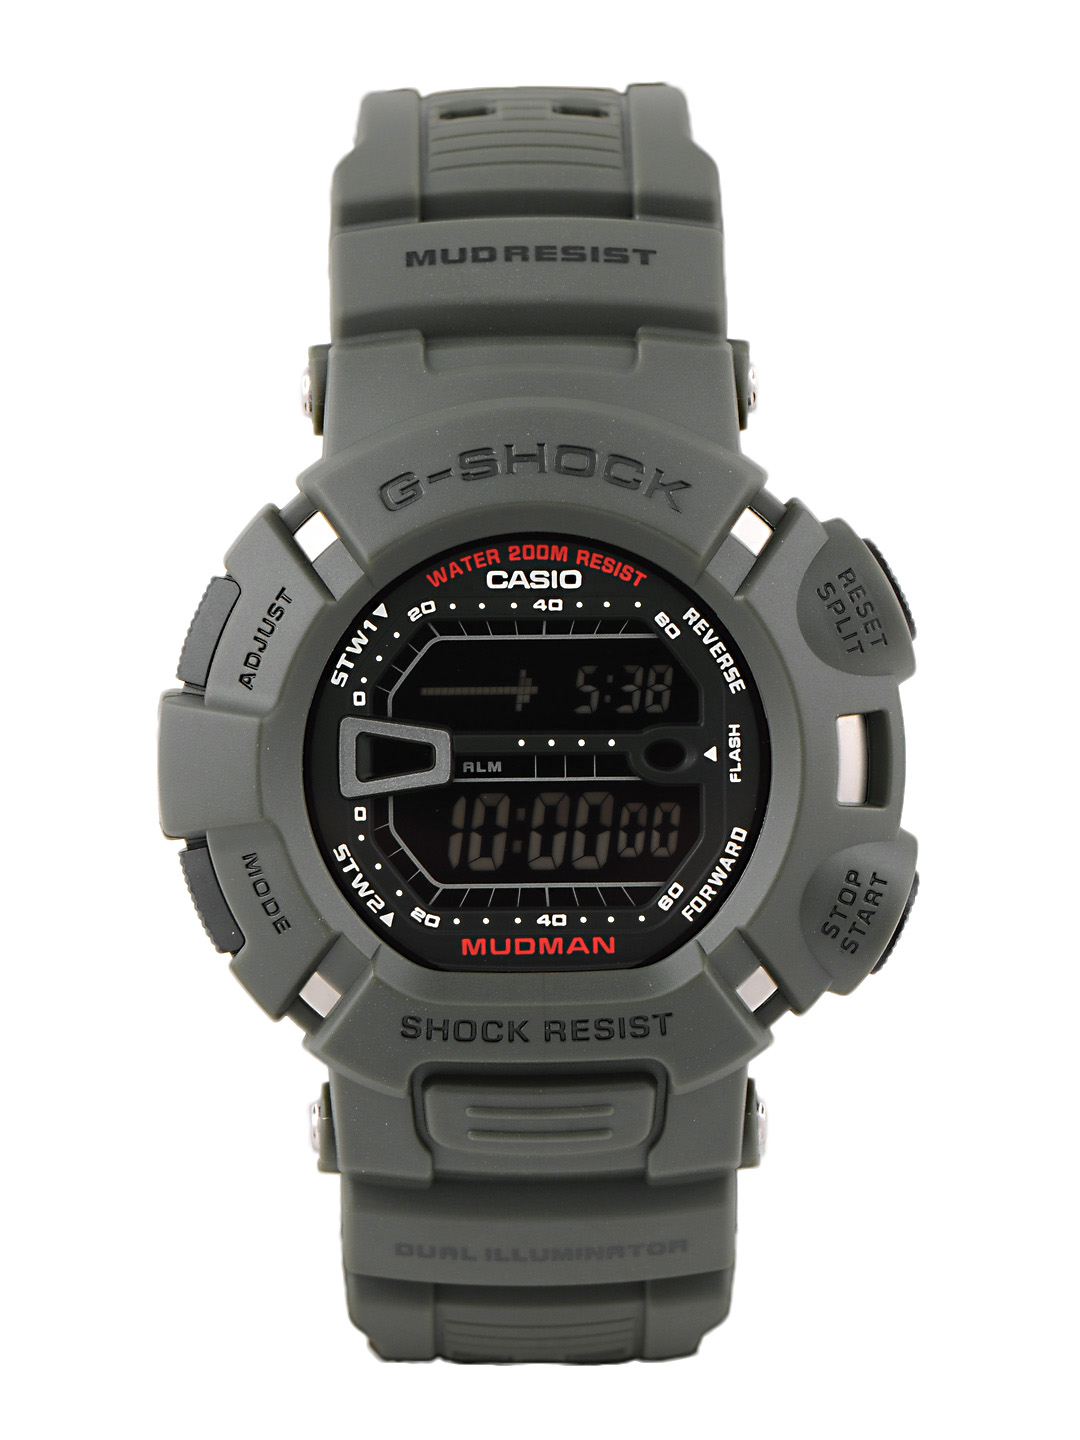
CASIO G-Shock Olive Digital Watch G245
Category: Accessories / Watches / Watches
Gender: Men
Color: Olive
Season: Winter 2016
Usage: Casual